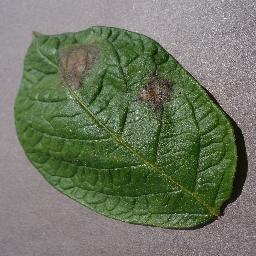
Label: Potato___Late_blight